Beyond the Clouds (2023 film)

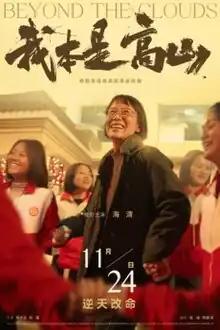
Theatrical release poster

Beyond the Clouds is a 2023 Chinese biographical drama film directed by Zheng Dasheng and Yang Jin, and starring Hai Qing, Chen Yongsheng, Chai Ye, Wang Yueting and Wan Guopeng. The film is about the life of Zhang Guimei, the founder and principal of Huaping High School for Girls, China's first and only free public high school for girls, and known for her efforts for improving female education in the rural regions of China.